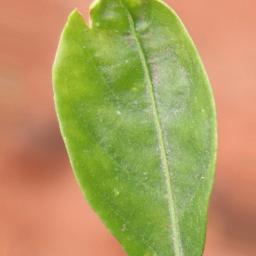
Label: healthy